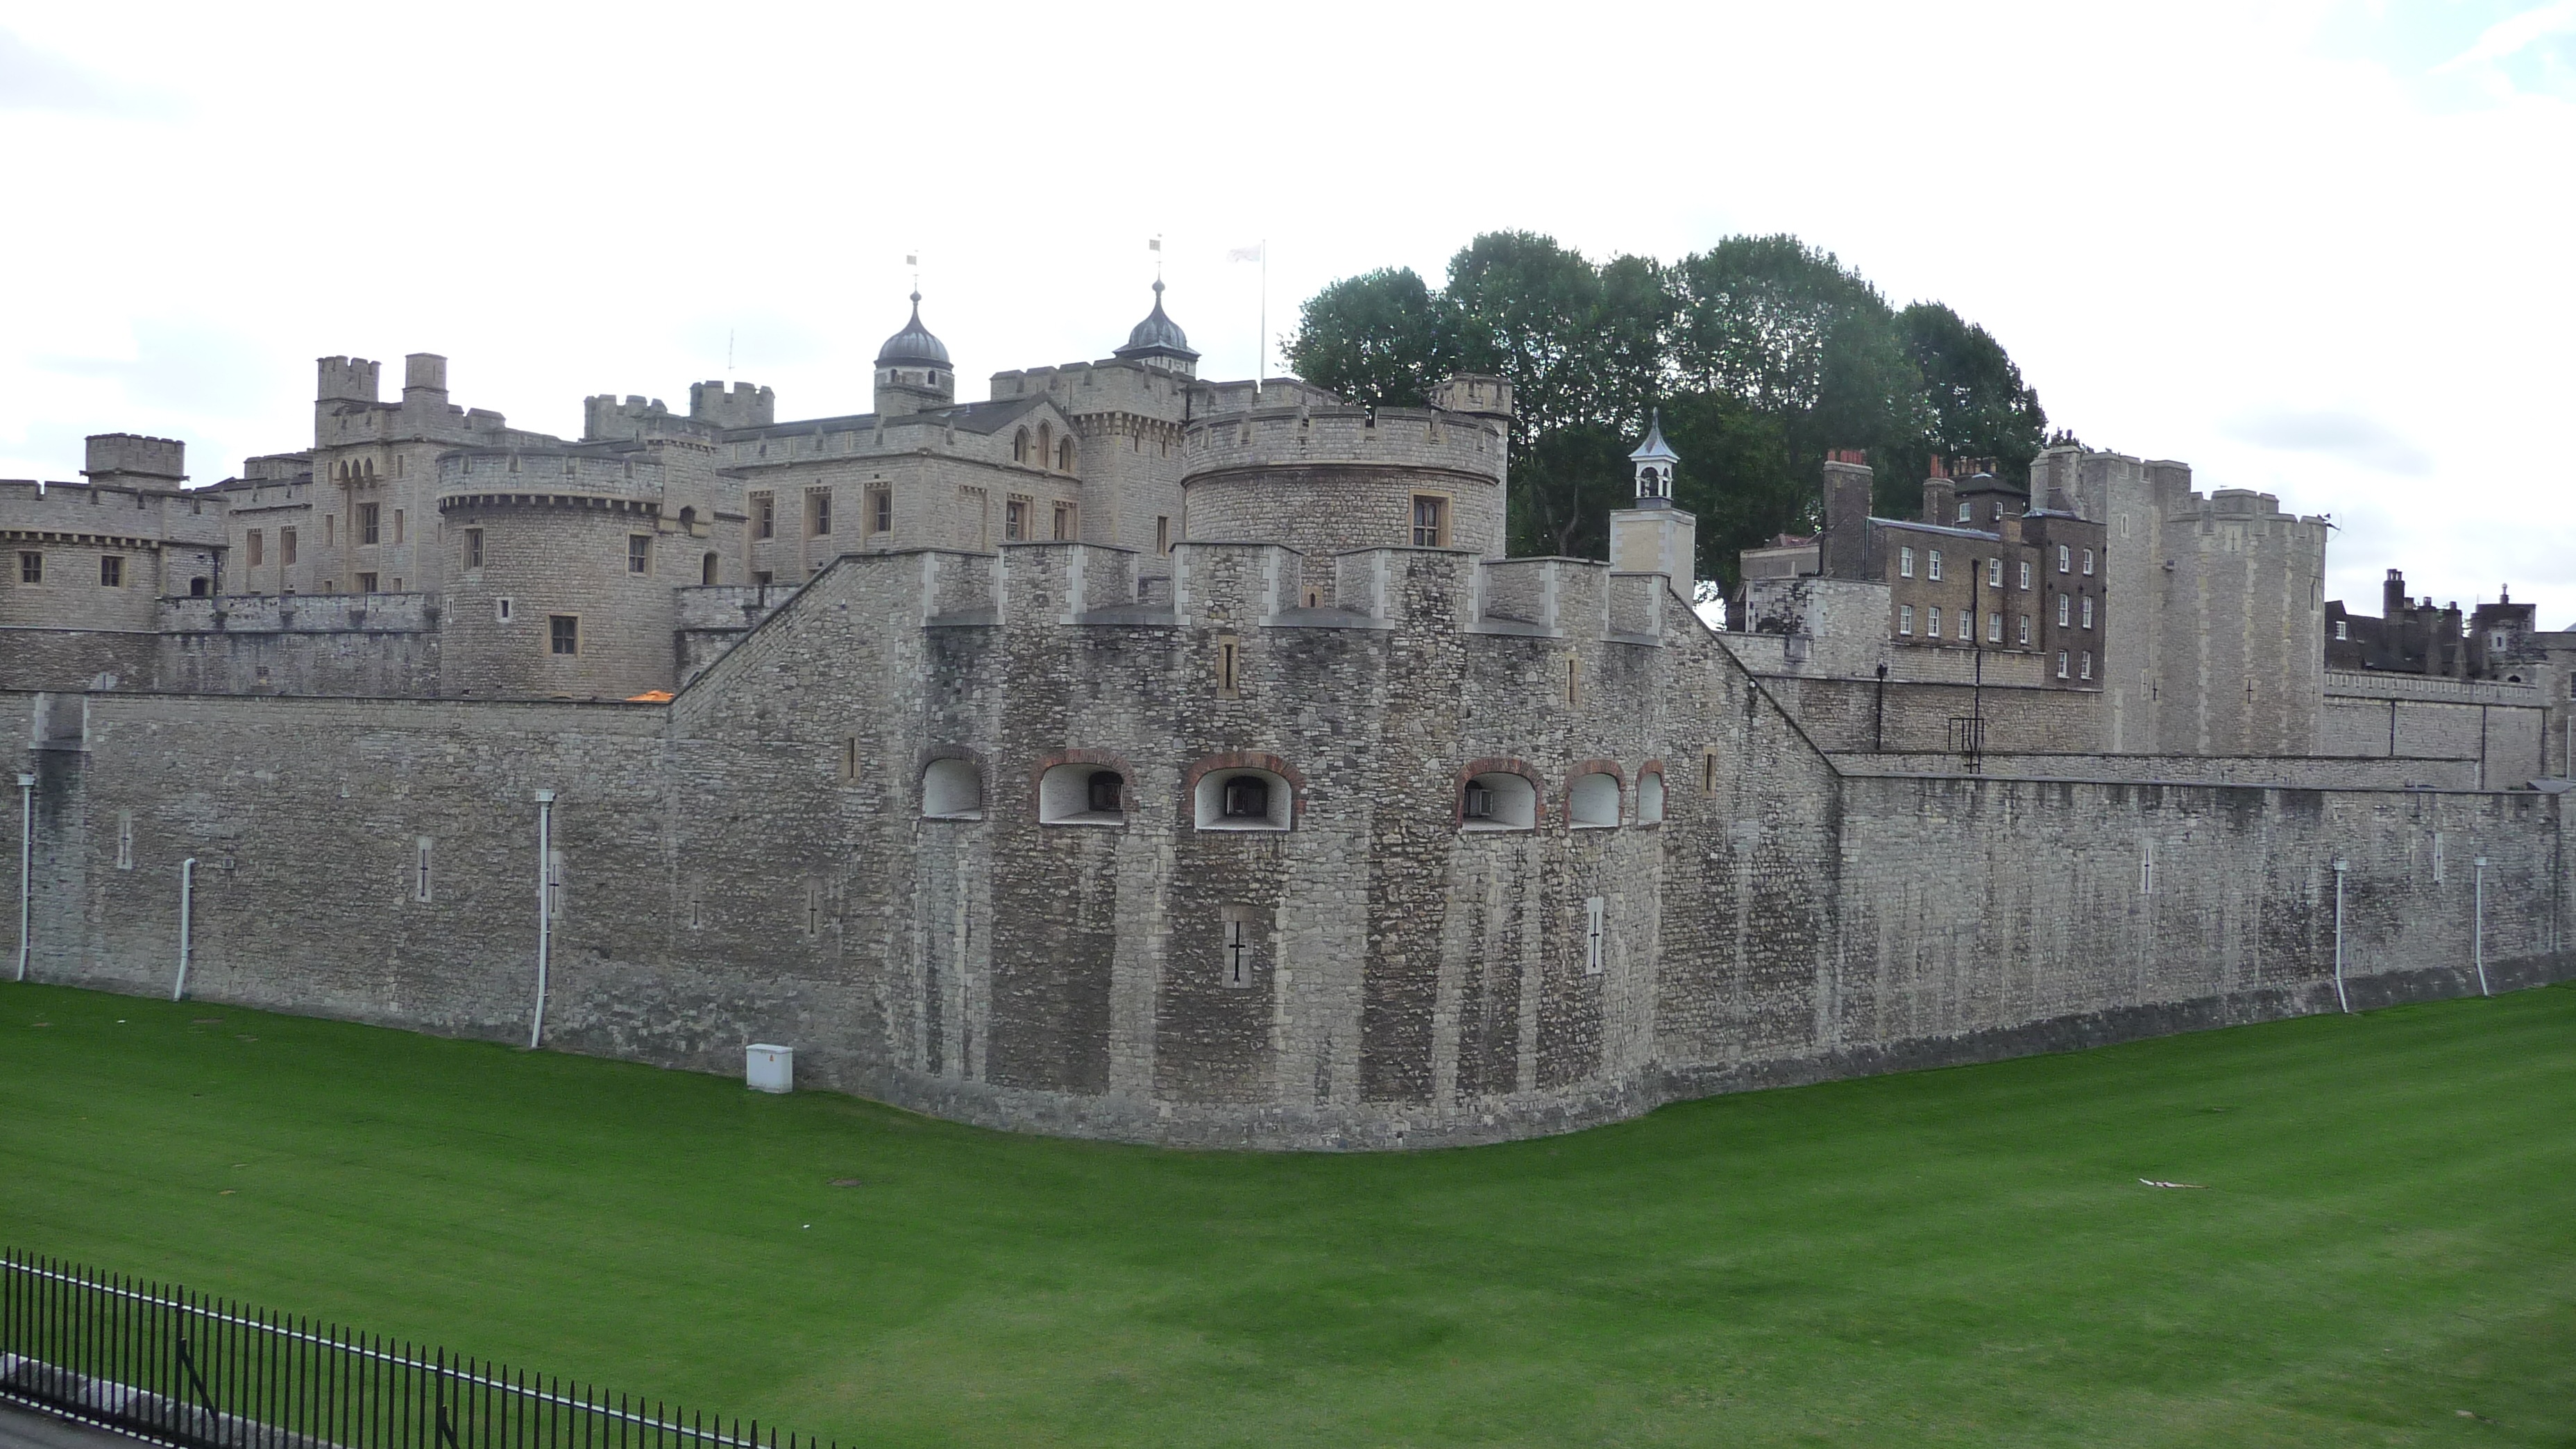
architecture, structure, building, chateau, palace, tower, castle, landmark, attraction, fortification, uk, london, history, famous, historical, estate, moat, tower of london, stately home, historic site